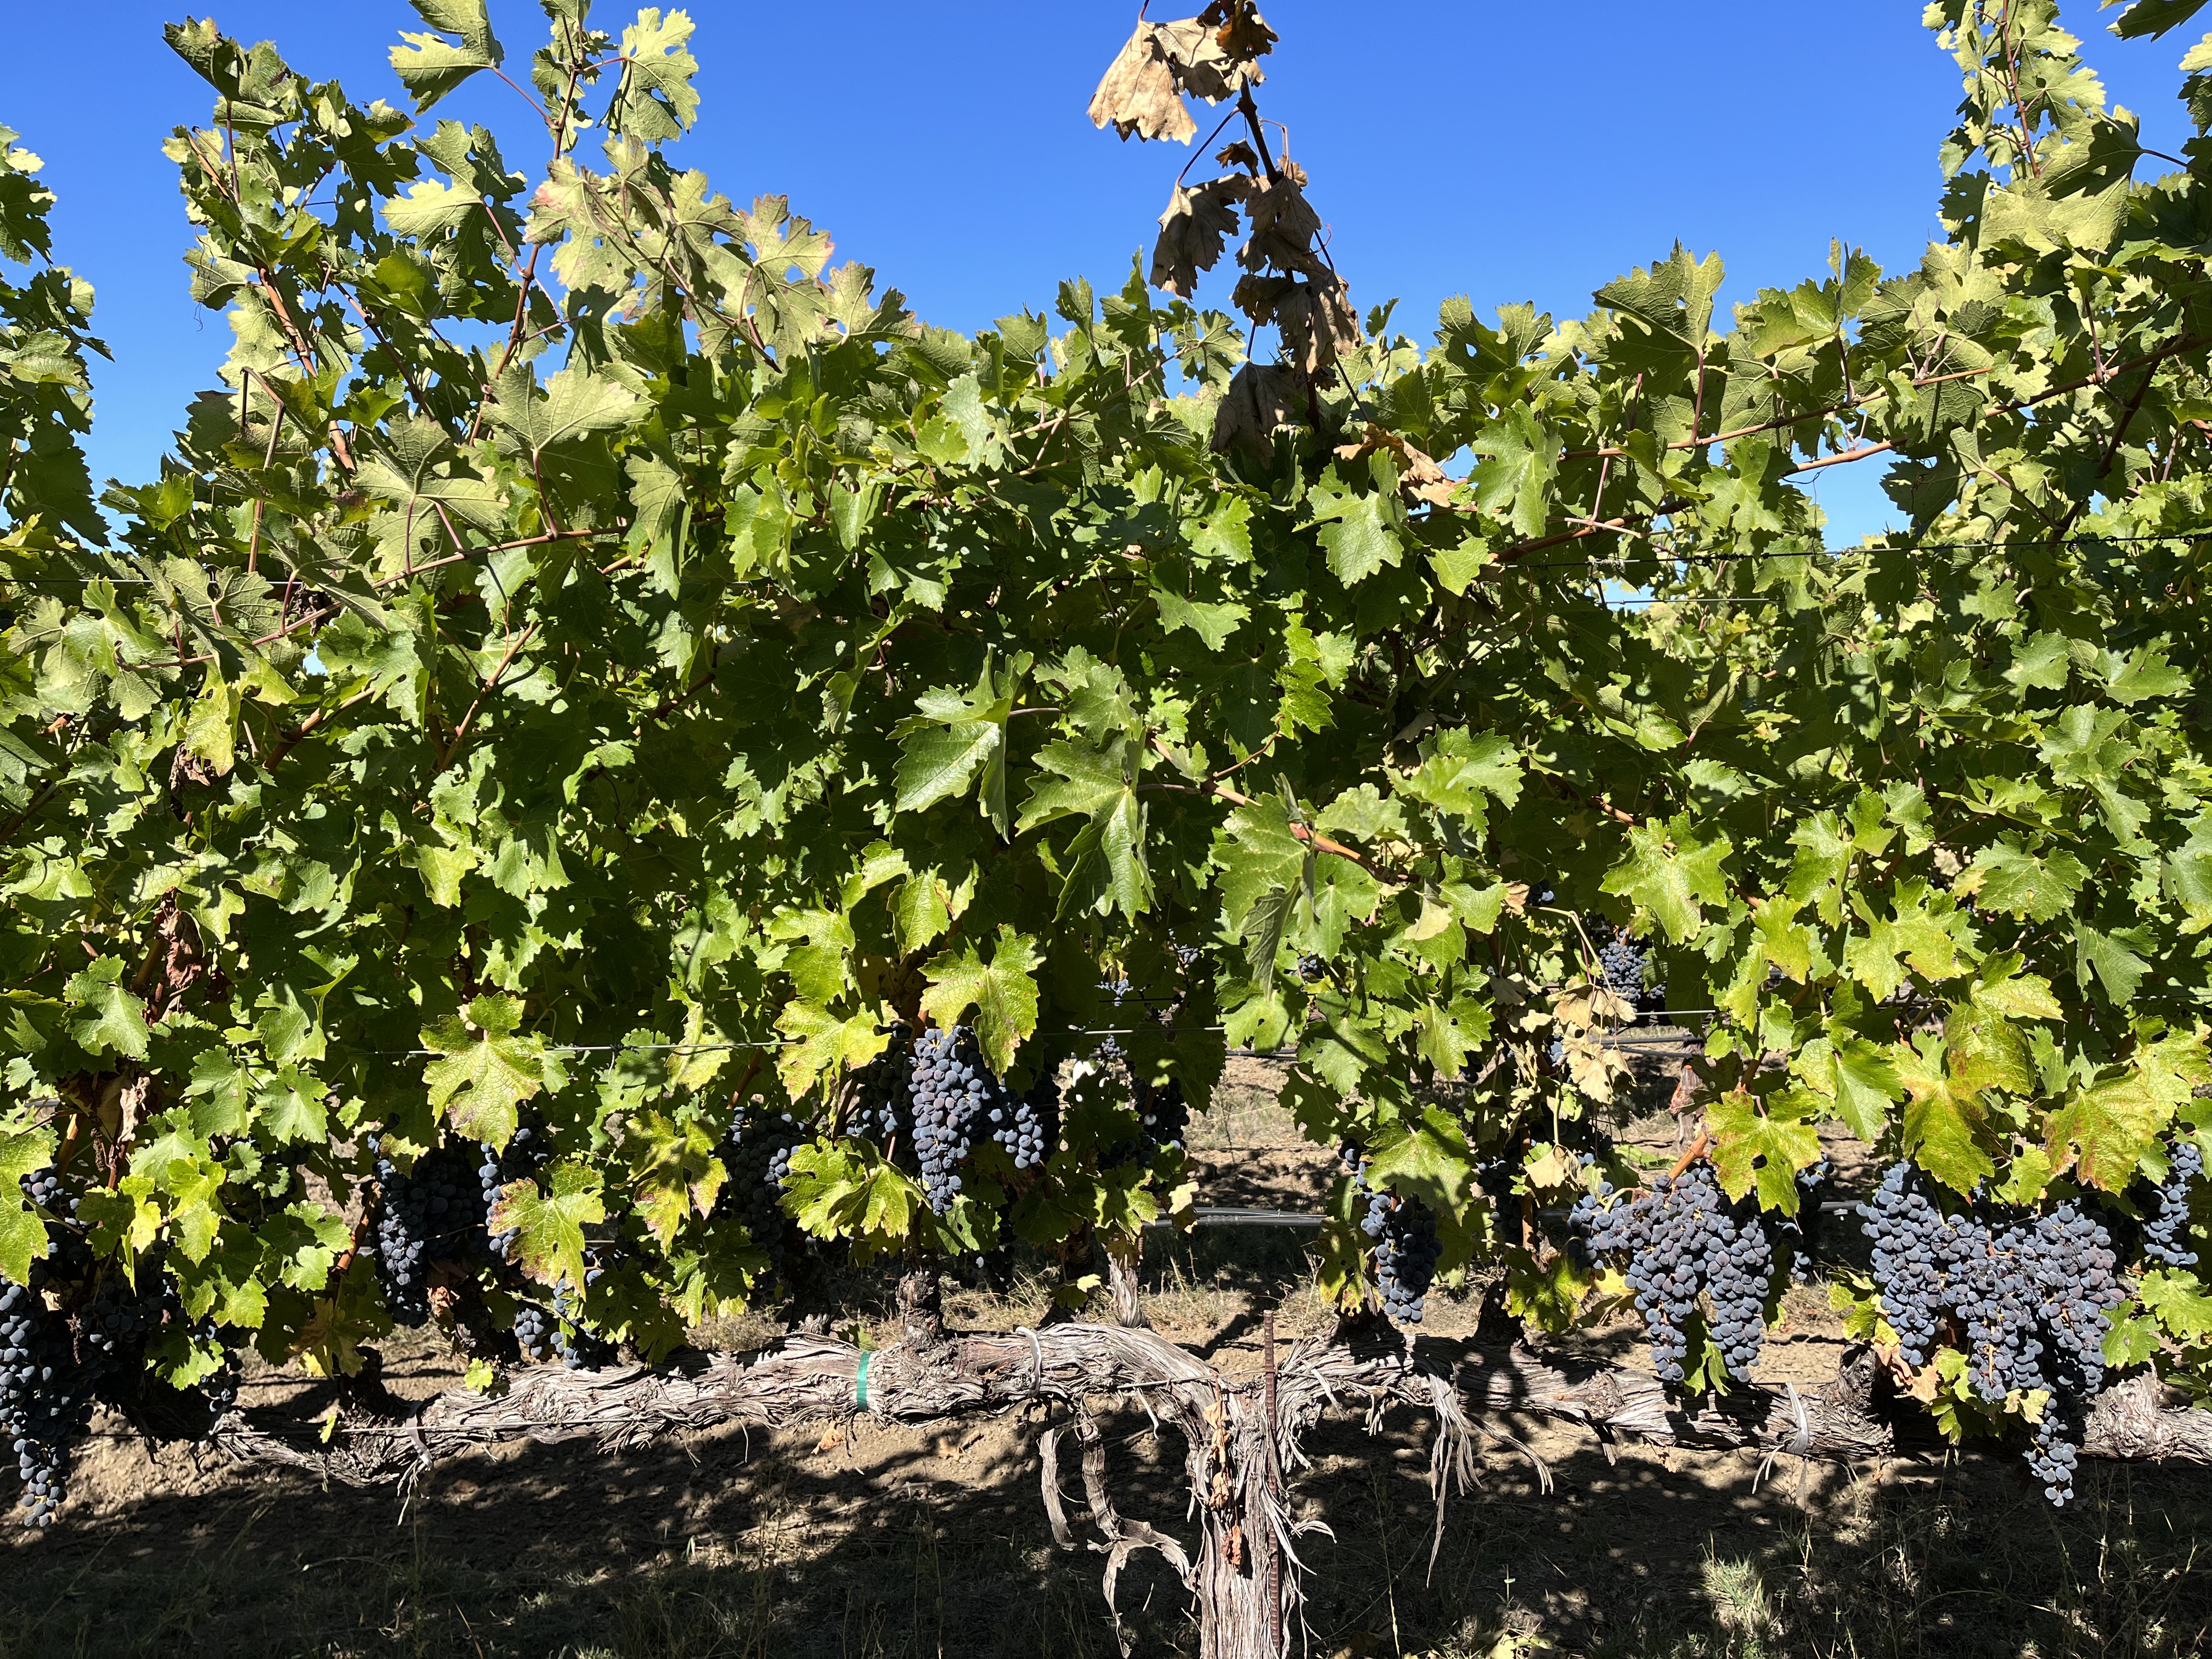
Label: Red Blotch